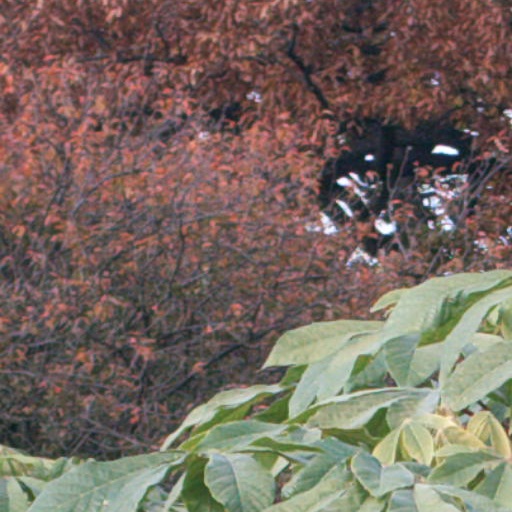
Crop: cassava